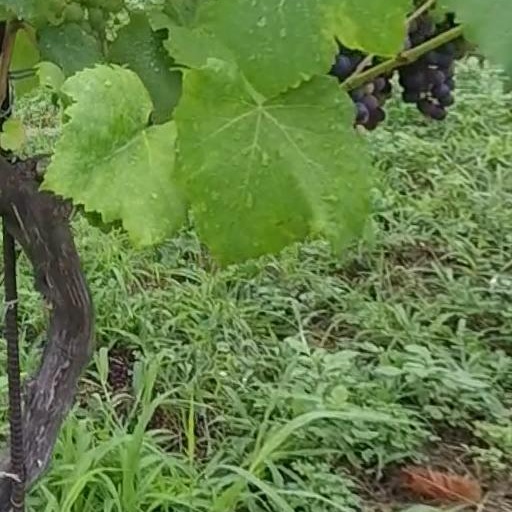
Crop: grape